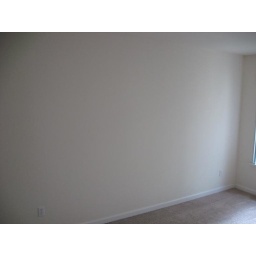
The wall in the master bedroom (don't remember why I took this picture)